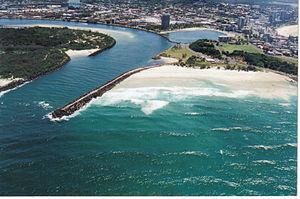
La Tweed River ou Tweed est un fleuve au nord-est de la Nouvelle-Galles du Sud en Australie, qui se jette dans l'océan Pacifique.